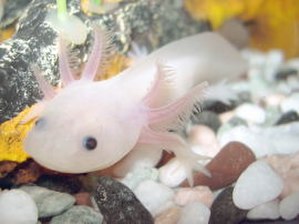
Naturhistorisk Museum / Museets forskning
Axolotl
Naturhistorisk Museum, Aarhus ligger i Aarhus og har rødder helt tilbage til 1911, men fik først i 1941 hjemsted i Universitetsparken. Museet er en selvejende institution som finansieres ved tilskud fra Kulturministeriet, Aarhus Kommune og Aarhus Universitet samt ved egne indtægter.